Nicky Hayden

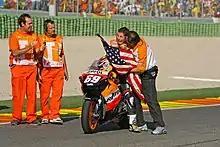
Nicky Hayden celebrating his world championship title at the 2006 Valencian Community Grand Prix

After silencing his critics in 2005 by winning his home race and scoring a multitude of podiums, 2006 would be an even better year for the "Kentucky Kid".